List of Marwari businesses

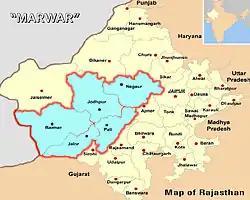
Marwar region is the areas near Jodhpur.

Marwari people are business-oriented people from Northern Indian Marwar, Shekhawati region who were traders during the era of Rajput kingdoms and later participated in industrialization of India. Today, they own some one of the largest business groups and companies in India.